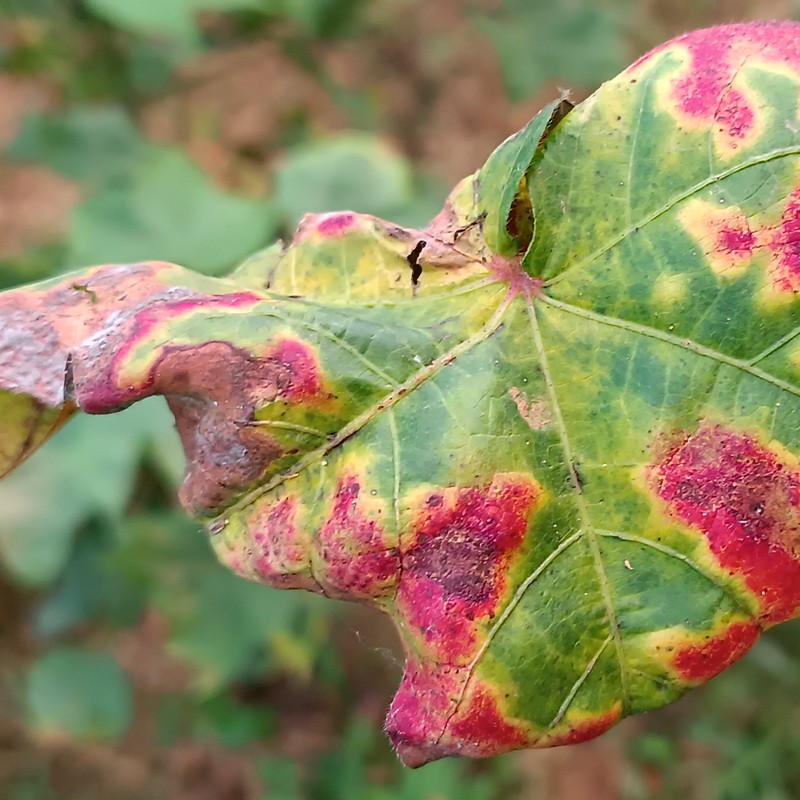
Label: Leaf Redding